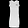
Label: Dress